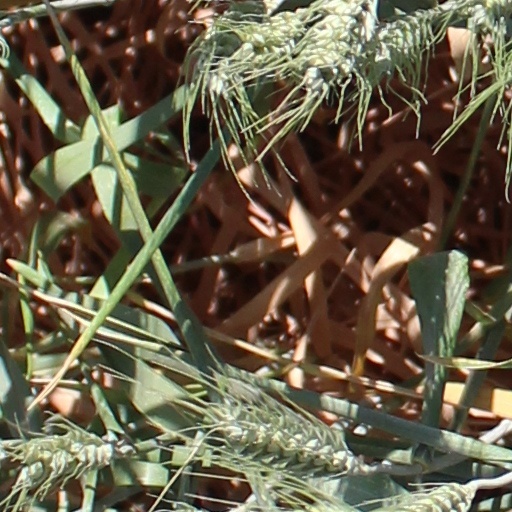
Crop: wheat